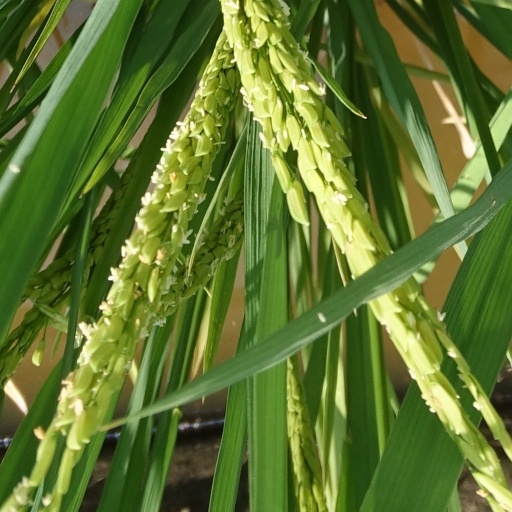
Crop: rice